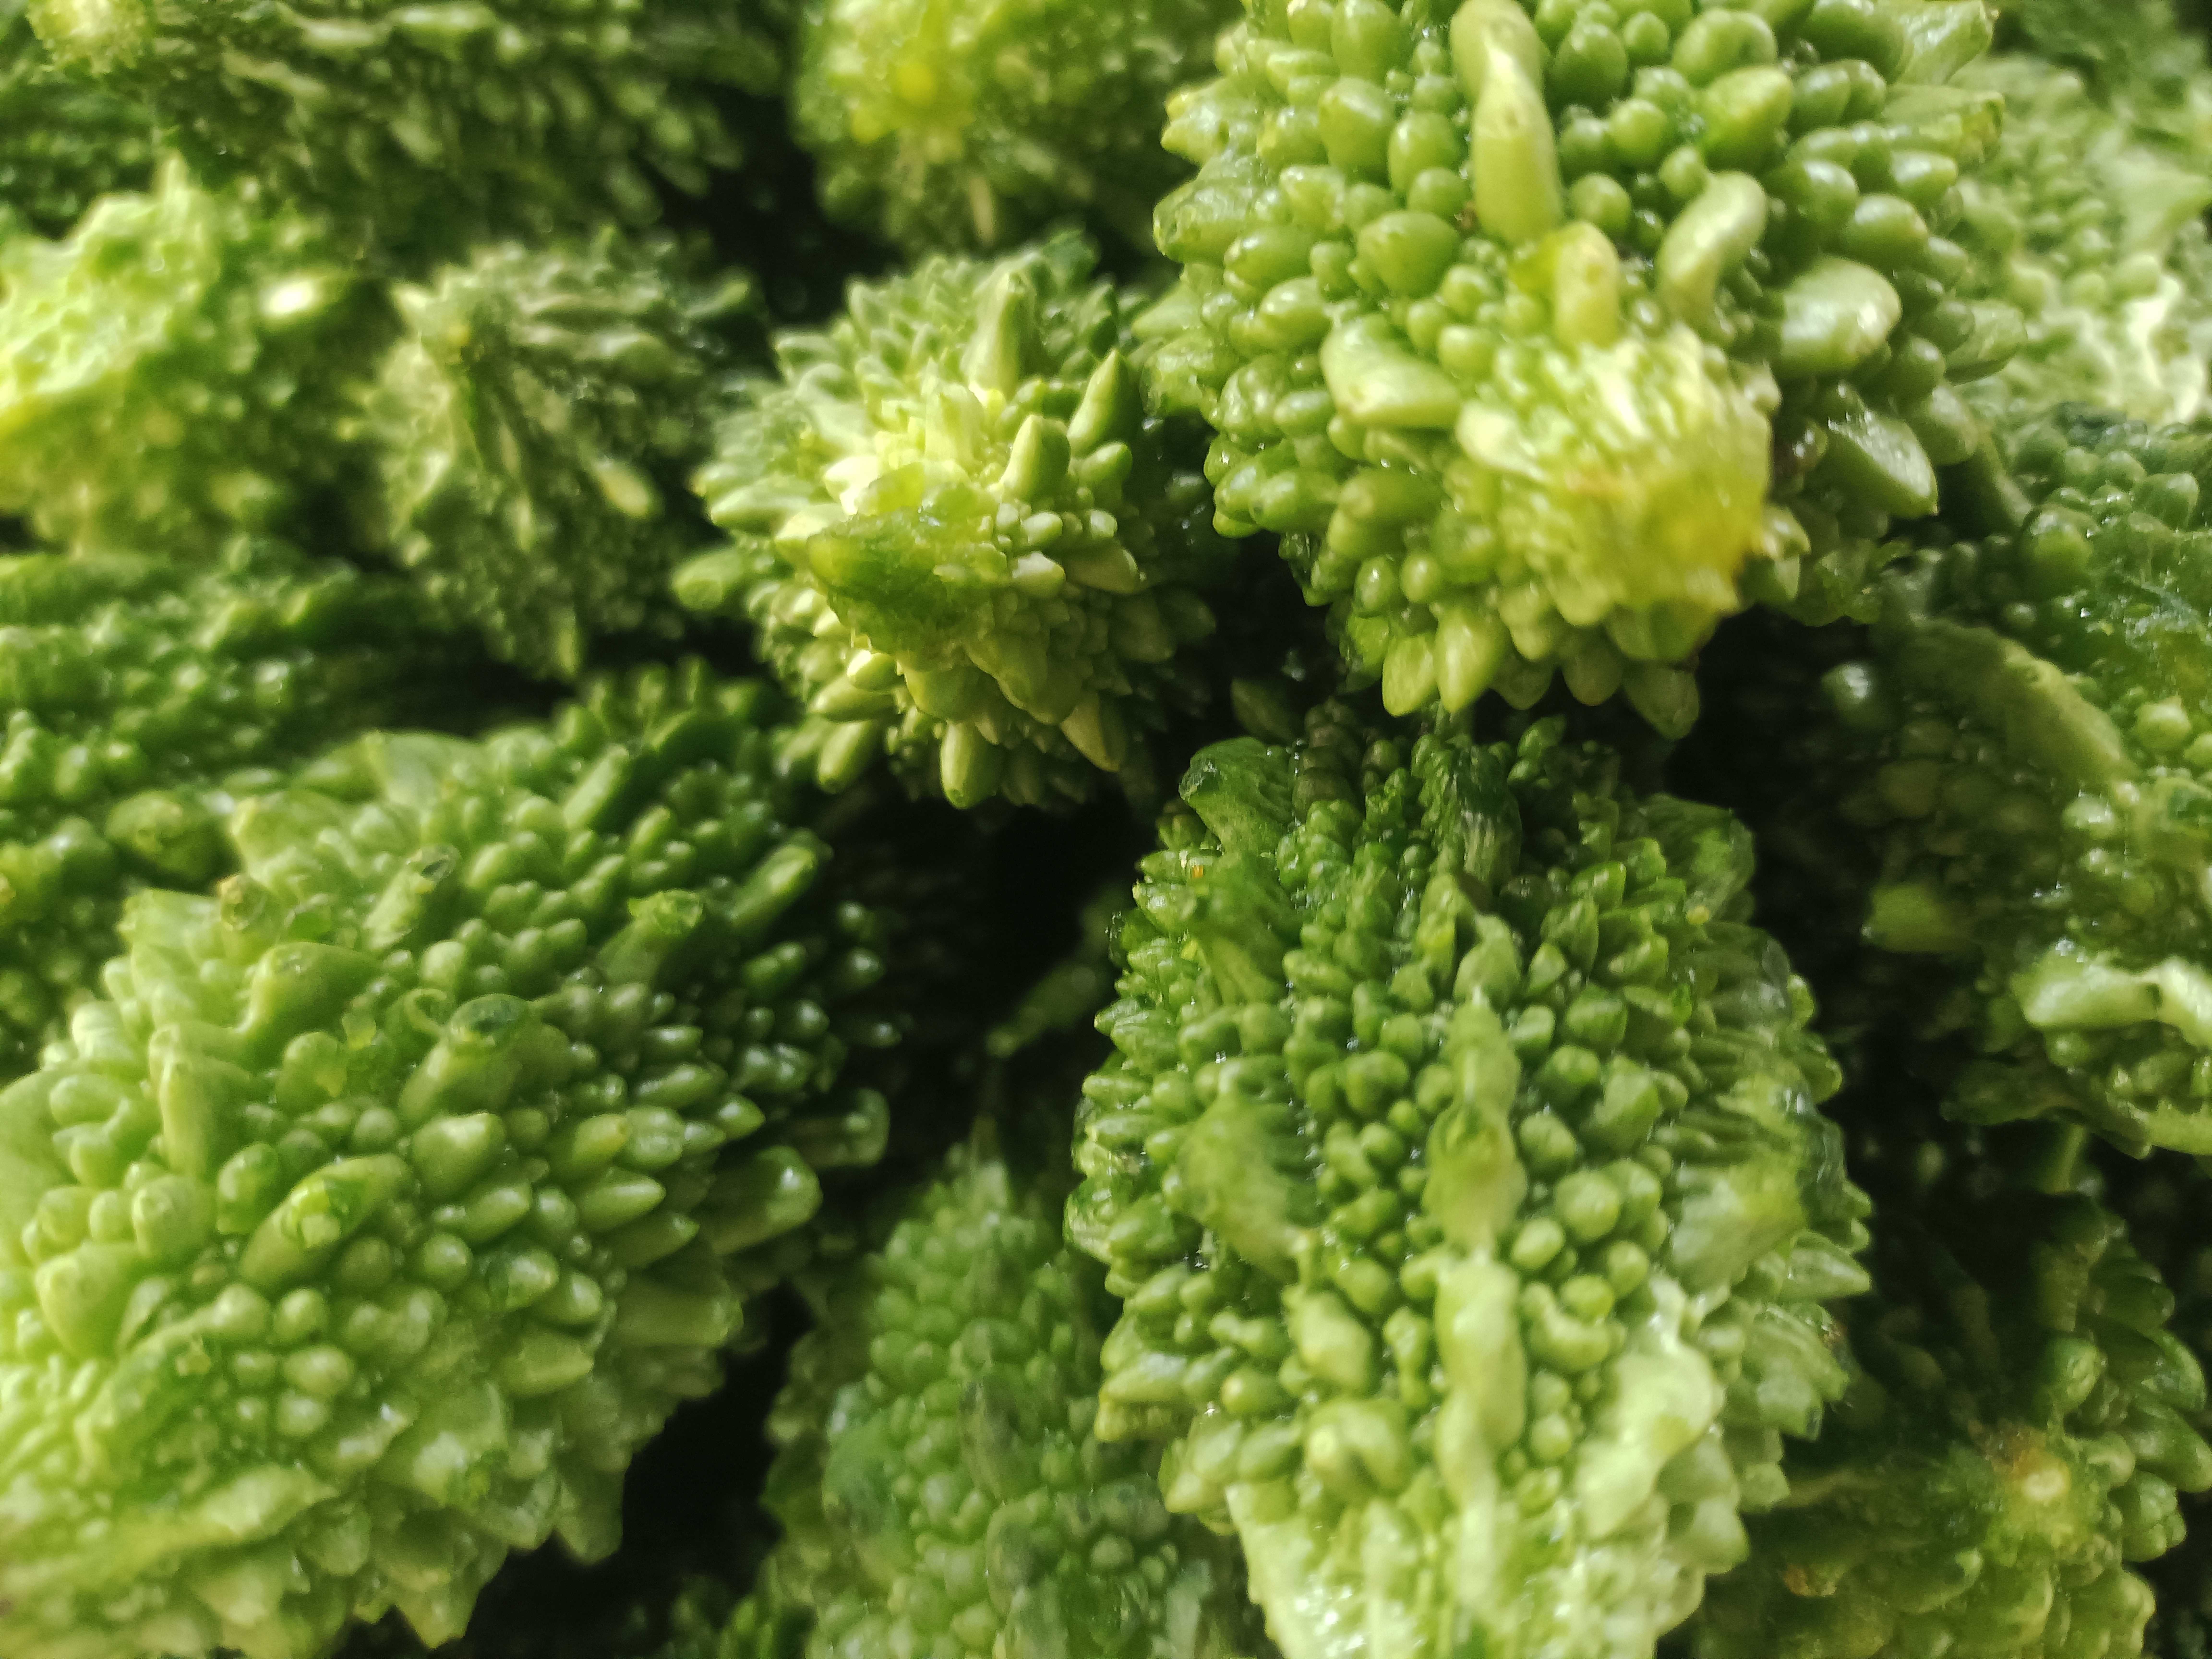
Label: Momordica charantia